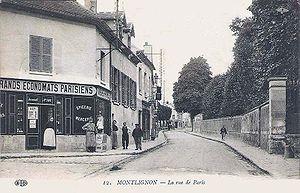
Montlignon est une commune française située dans le département du Val-d'Oise en région Île-de-France.